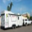
Label: truck